Movie ranch

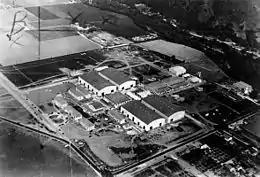
First National Studios with the Lasky Ranch in the distance.

Circa 1937, Ray "Crash" Corrigan invested in property on the western Santa Susana Pass in California's Simi Valley and Santa Susana Mountains, developing his 'Ray Corrigan Ranch' into the 'Corriganville Movie Ranch.' Most of the Monogram "Range Busters" film series, which includes "Saddle Mountain Roundup" (1941) and "Bullets and Saddles" (1943), were shot here, as well as features such as "Fort Apache" (1948), "The Inspector General" (1949), "Mysterious Island" (1961), and hundreds more .